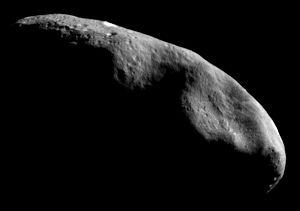
(433) Éros est un astéroïde du système solaire. Il a été découvert le 13 août 1898 par Auguste Charlois et Carl Gustav Witt, de façon indépendante, et nommé d'après la divinité de l'amour de la mythologie grecque.
Voici une galerie du Système solaire.
La colonisation de l'espace, ou colonisation spatiale, est au-delà d'un sujet classique de fiction, un projet astronautique d'habitation humaine permanente et en grande partie auto-suffisante en dehors de la Terre. Elle est liée à la conquête de l'espace.
Une mission habitée vers un astéroïde est un des objectifs à long terme de l'astronautique. Les astéroïdes géocroiseurs seraient la cible d'une telle mission, en raison de leur proximité à la Terre.